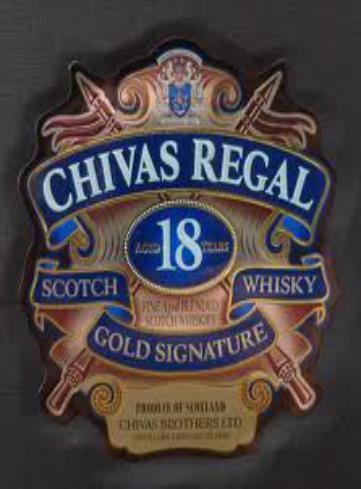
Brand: CHIVAS REGAL
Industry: Food